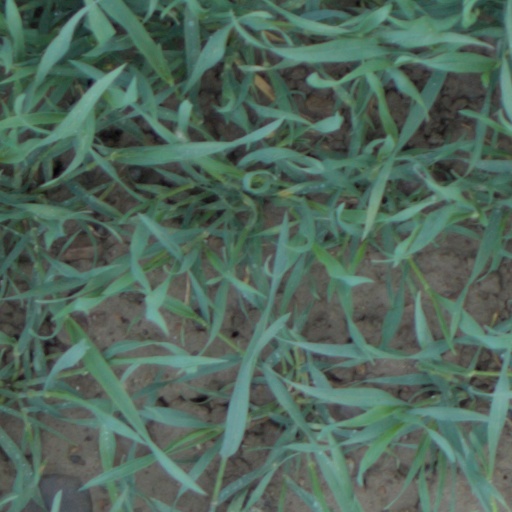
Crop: wheat